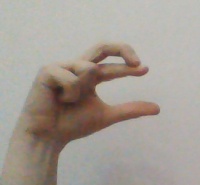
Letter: thal